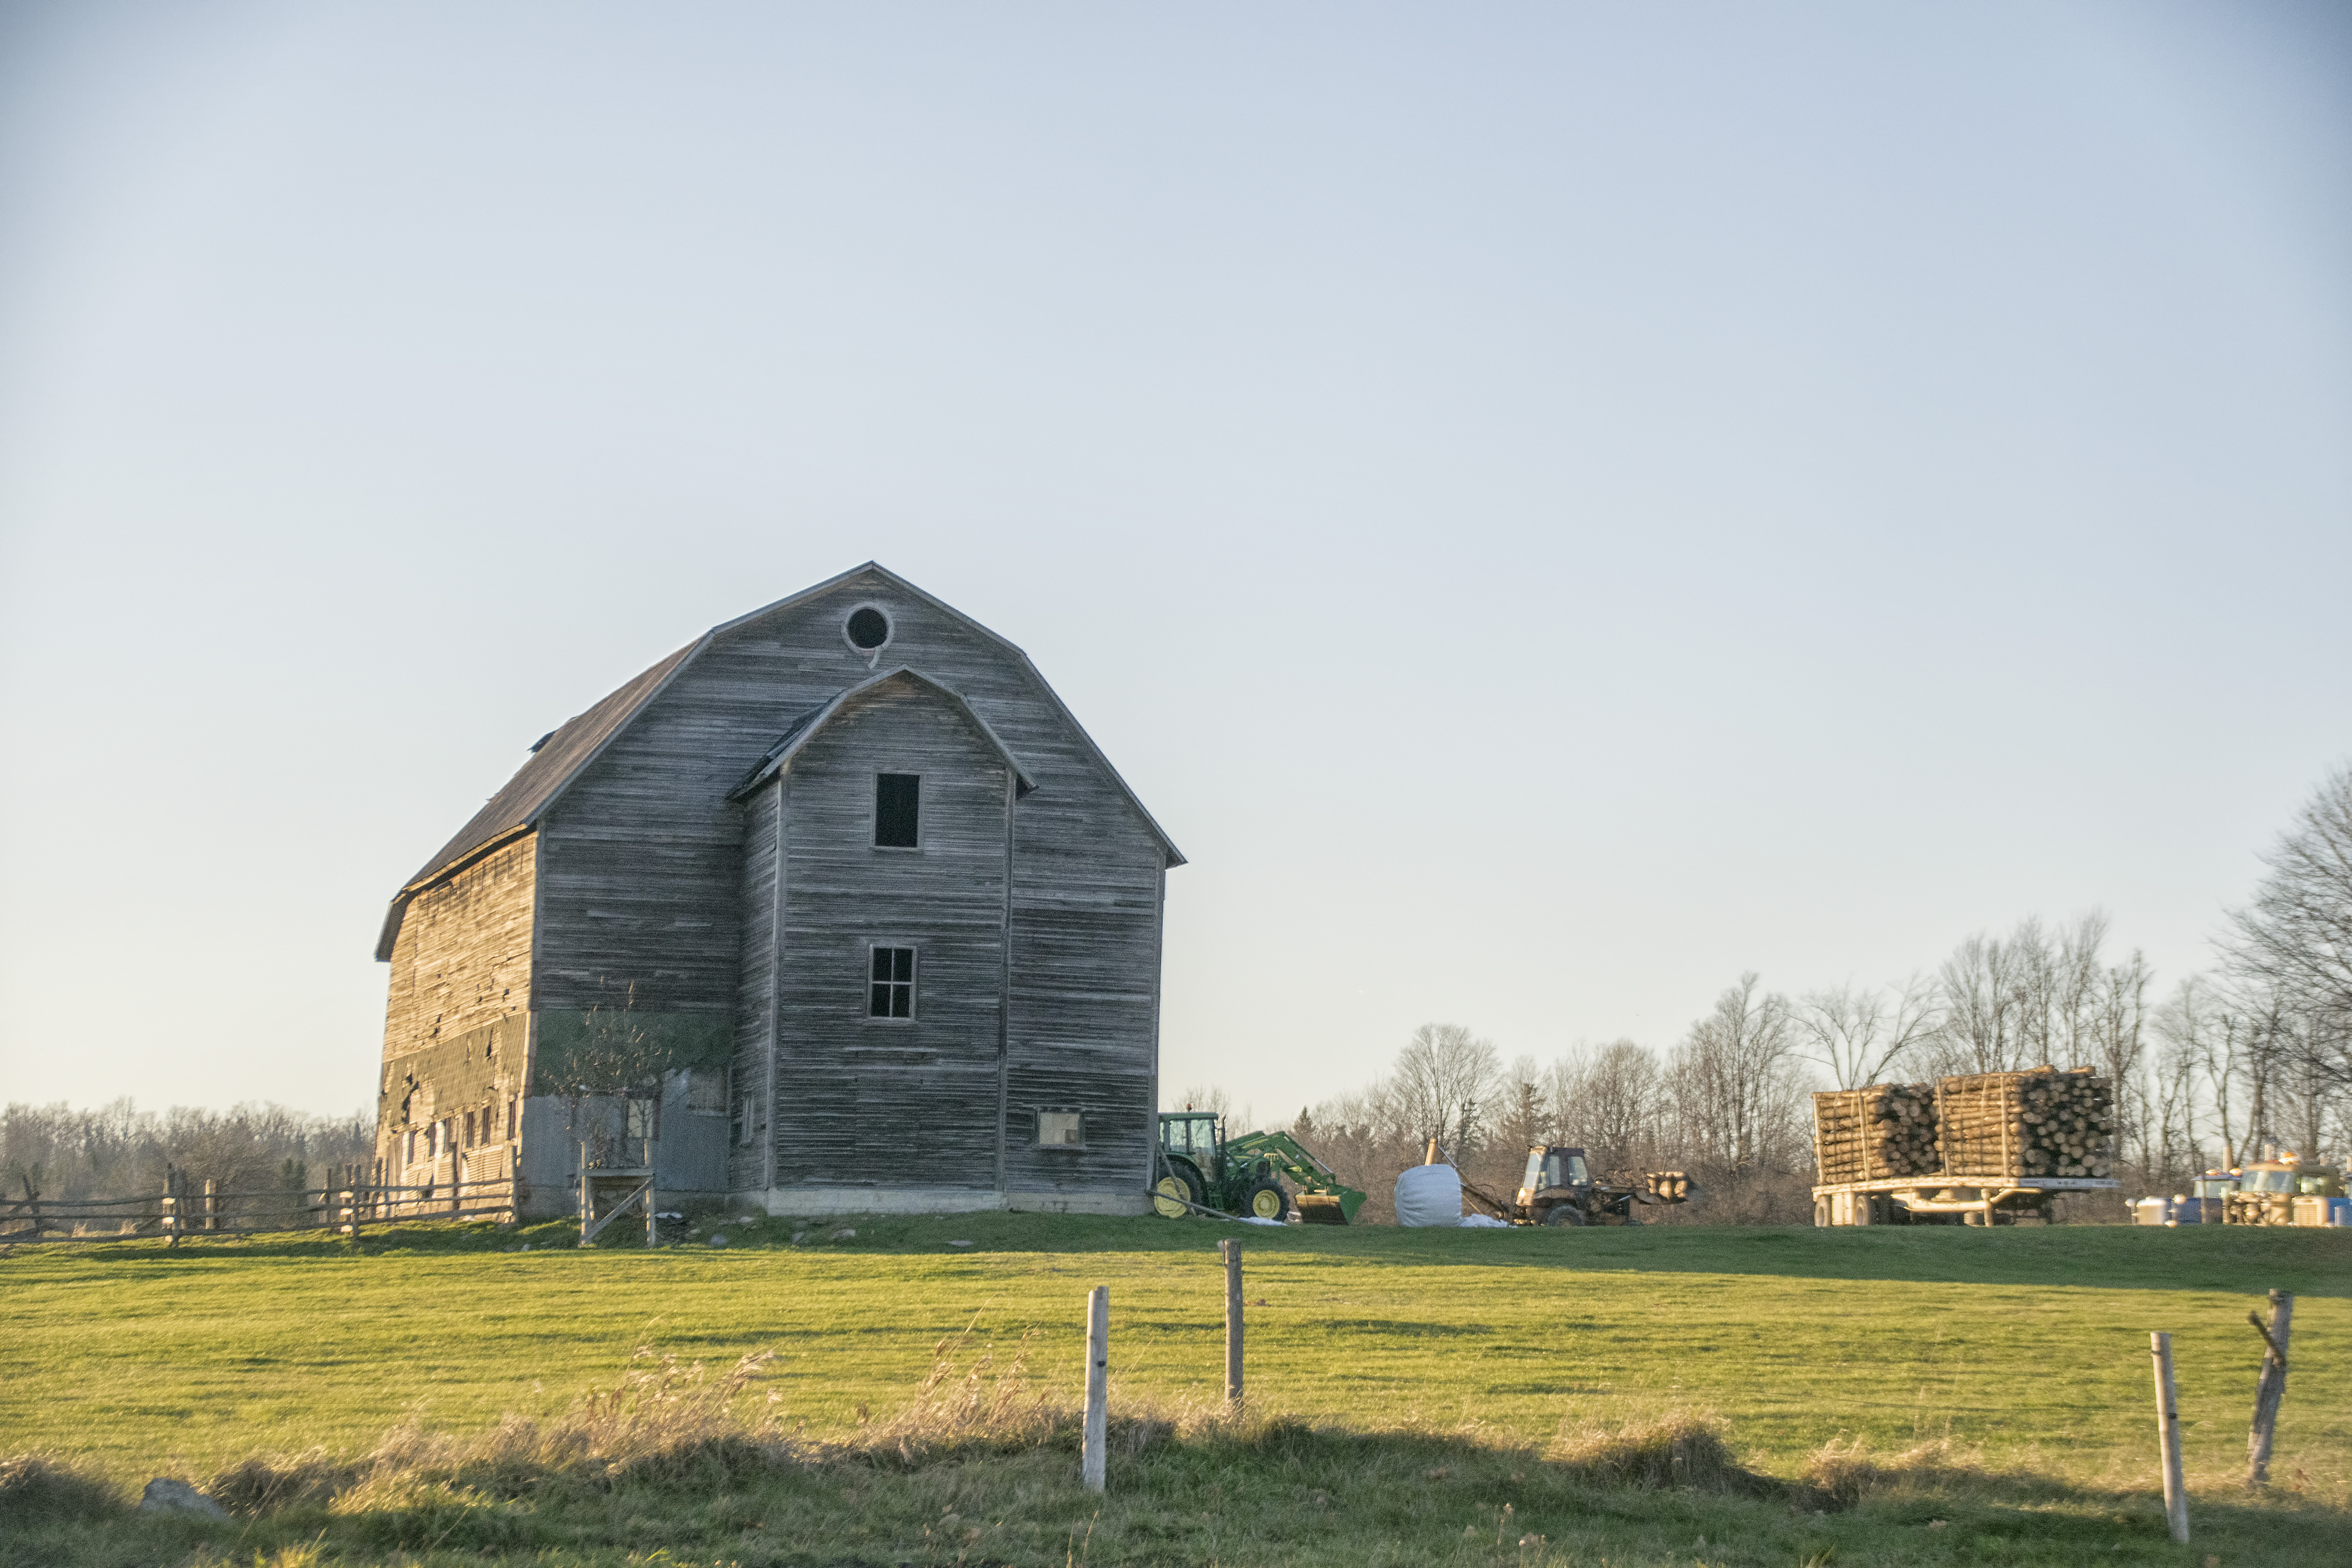
nature, farm, prairie, house, building, barn, church, chapel, plain, canada, estate, quebec, sherbrooke, rural area